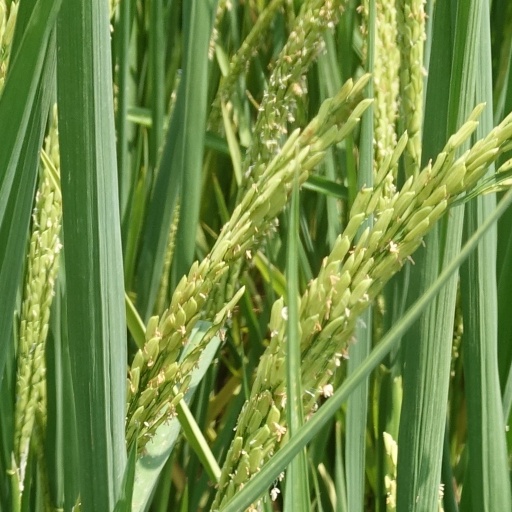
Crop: rice